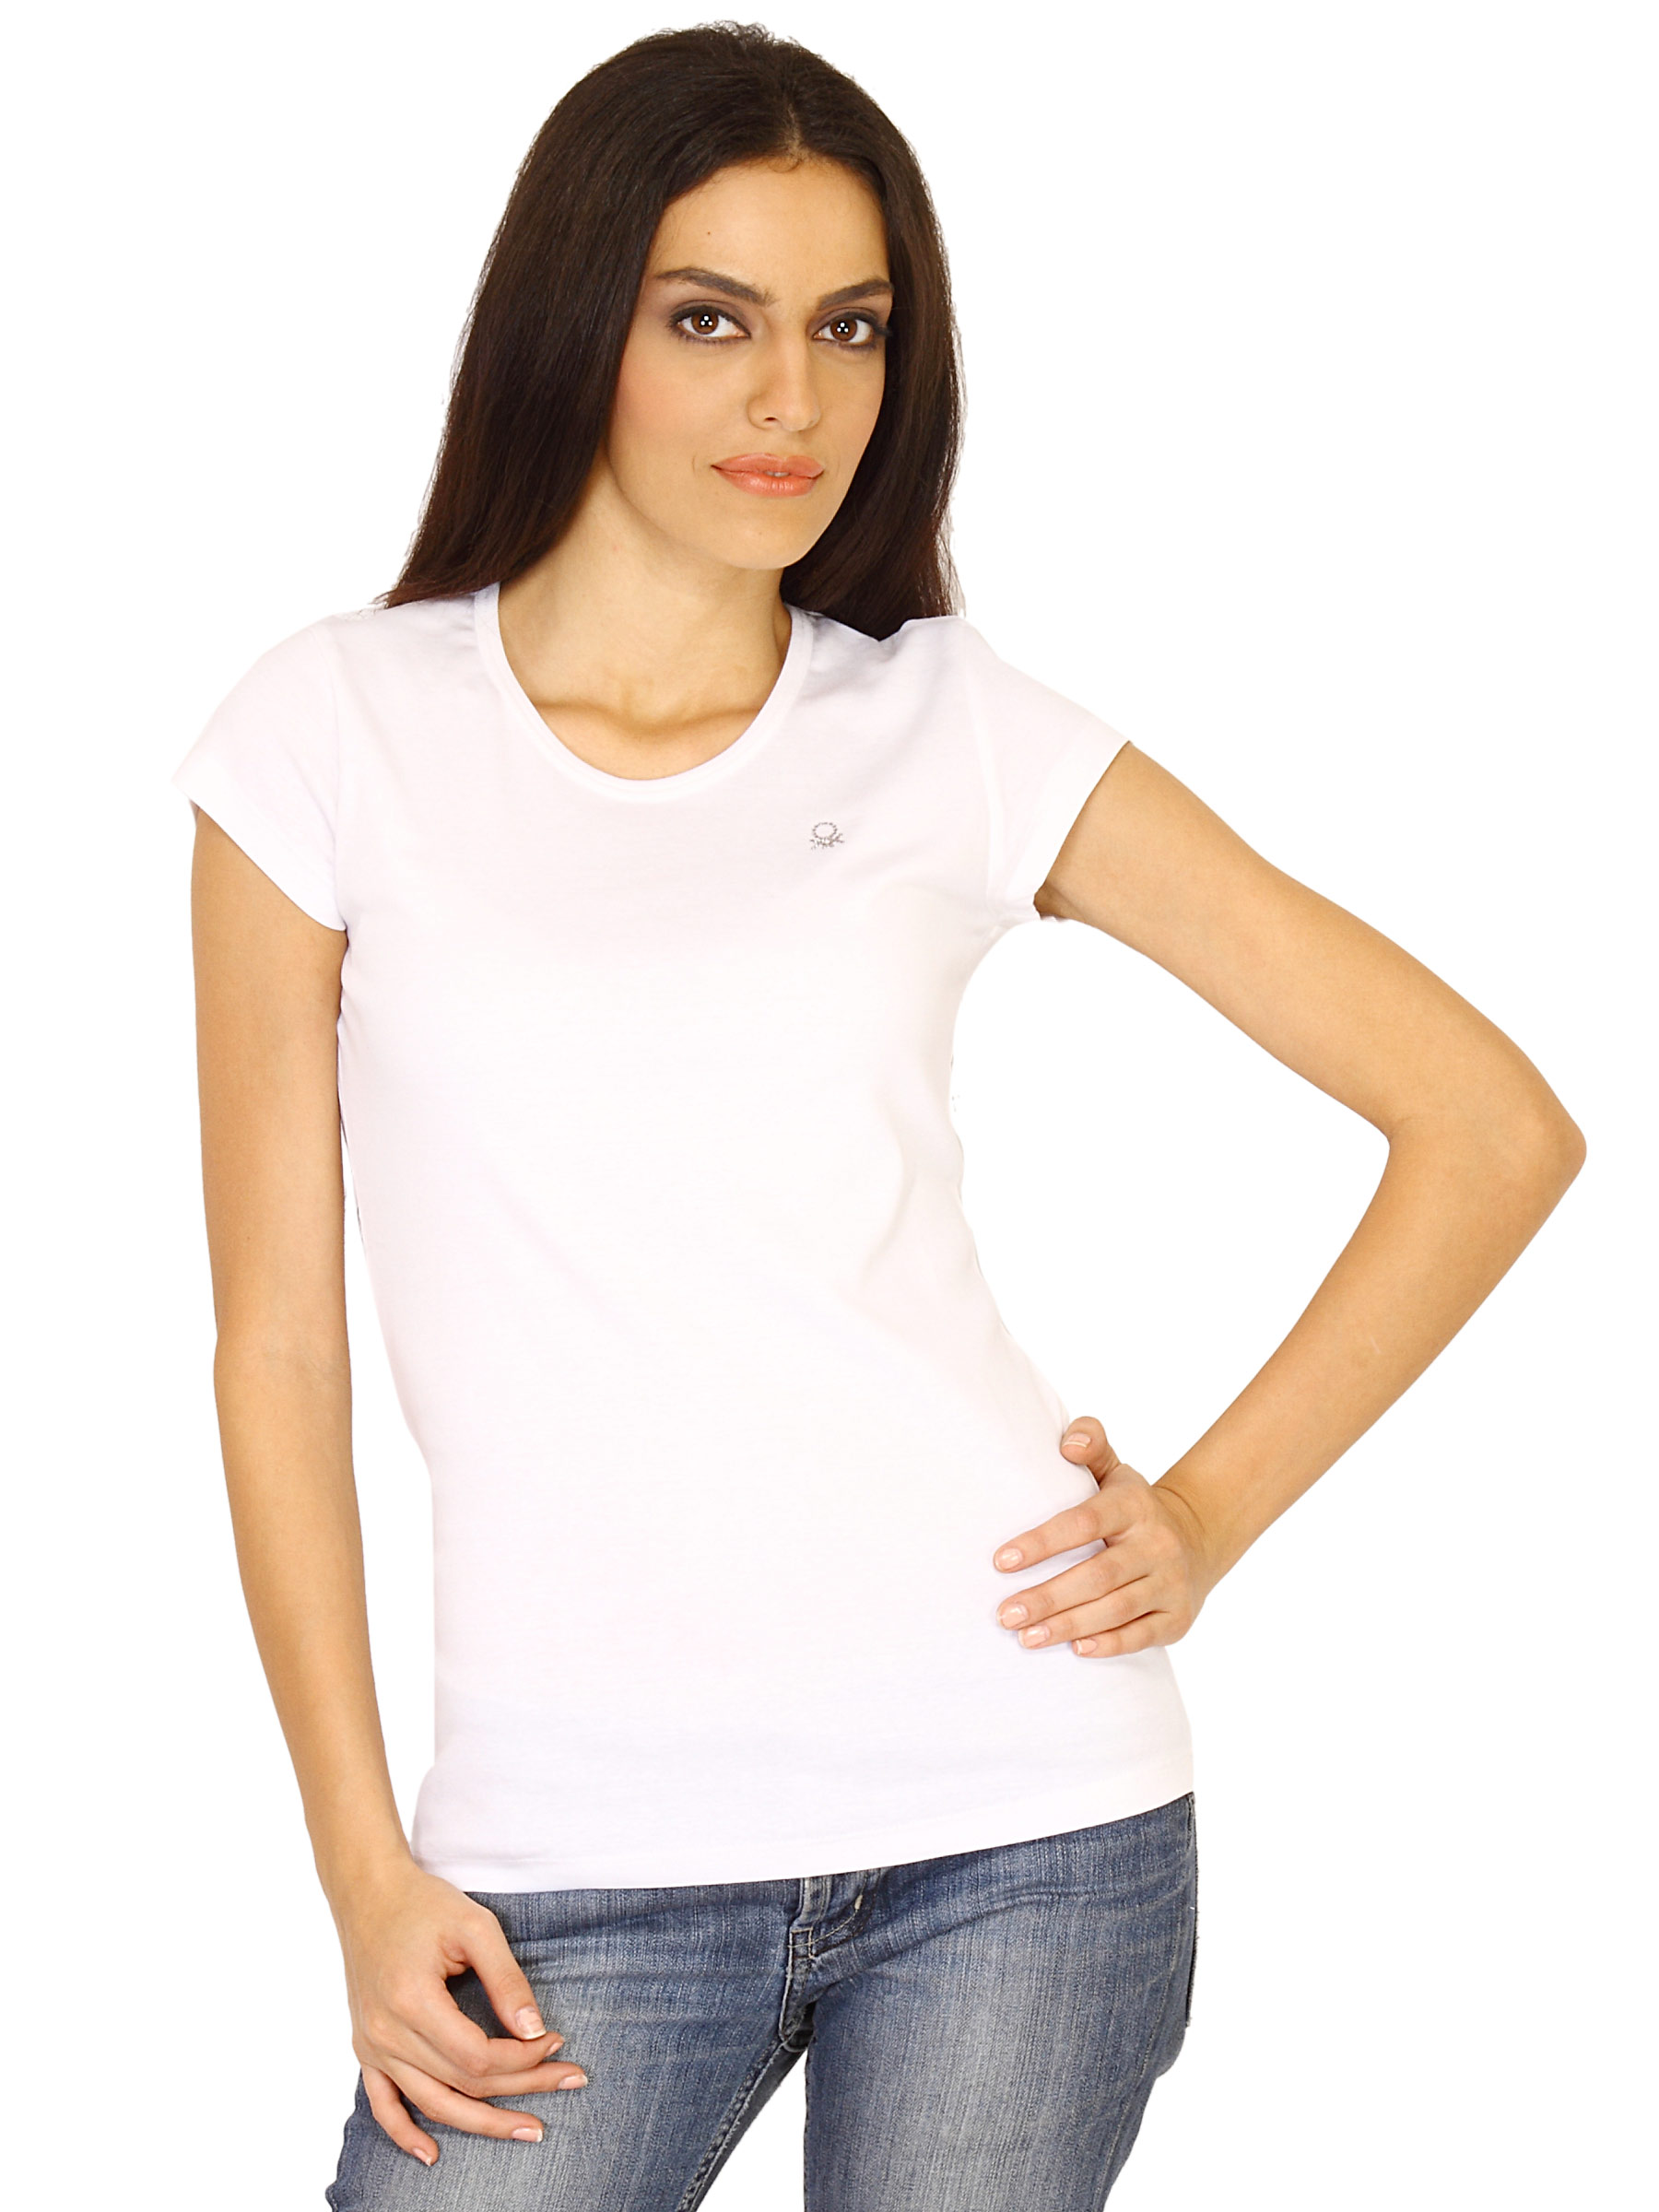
United Colors of Benetton Women White T-shirt
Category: Apparel / Topwear / Tshirts
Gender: Women
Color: White
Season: Fall 2011
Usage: Casual